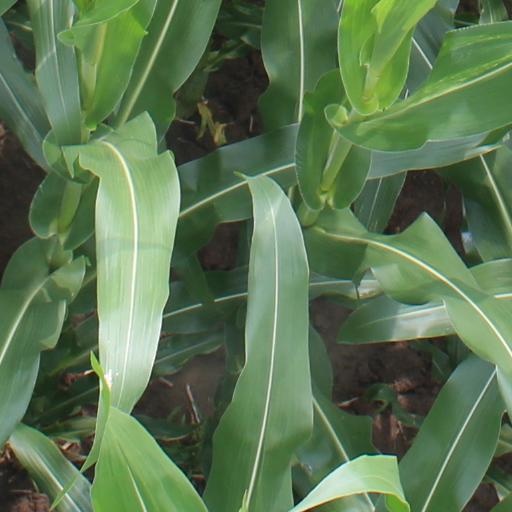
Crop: maize; corn